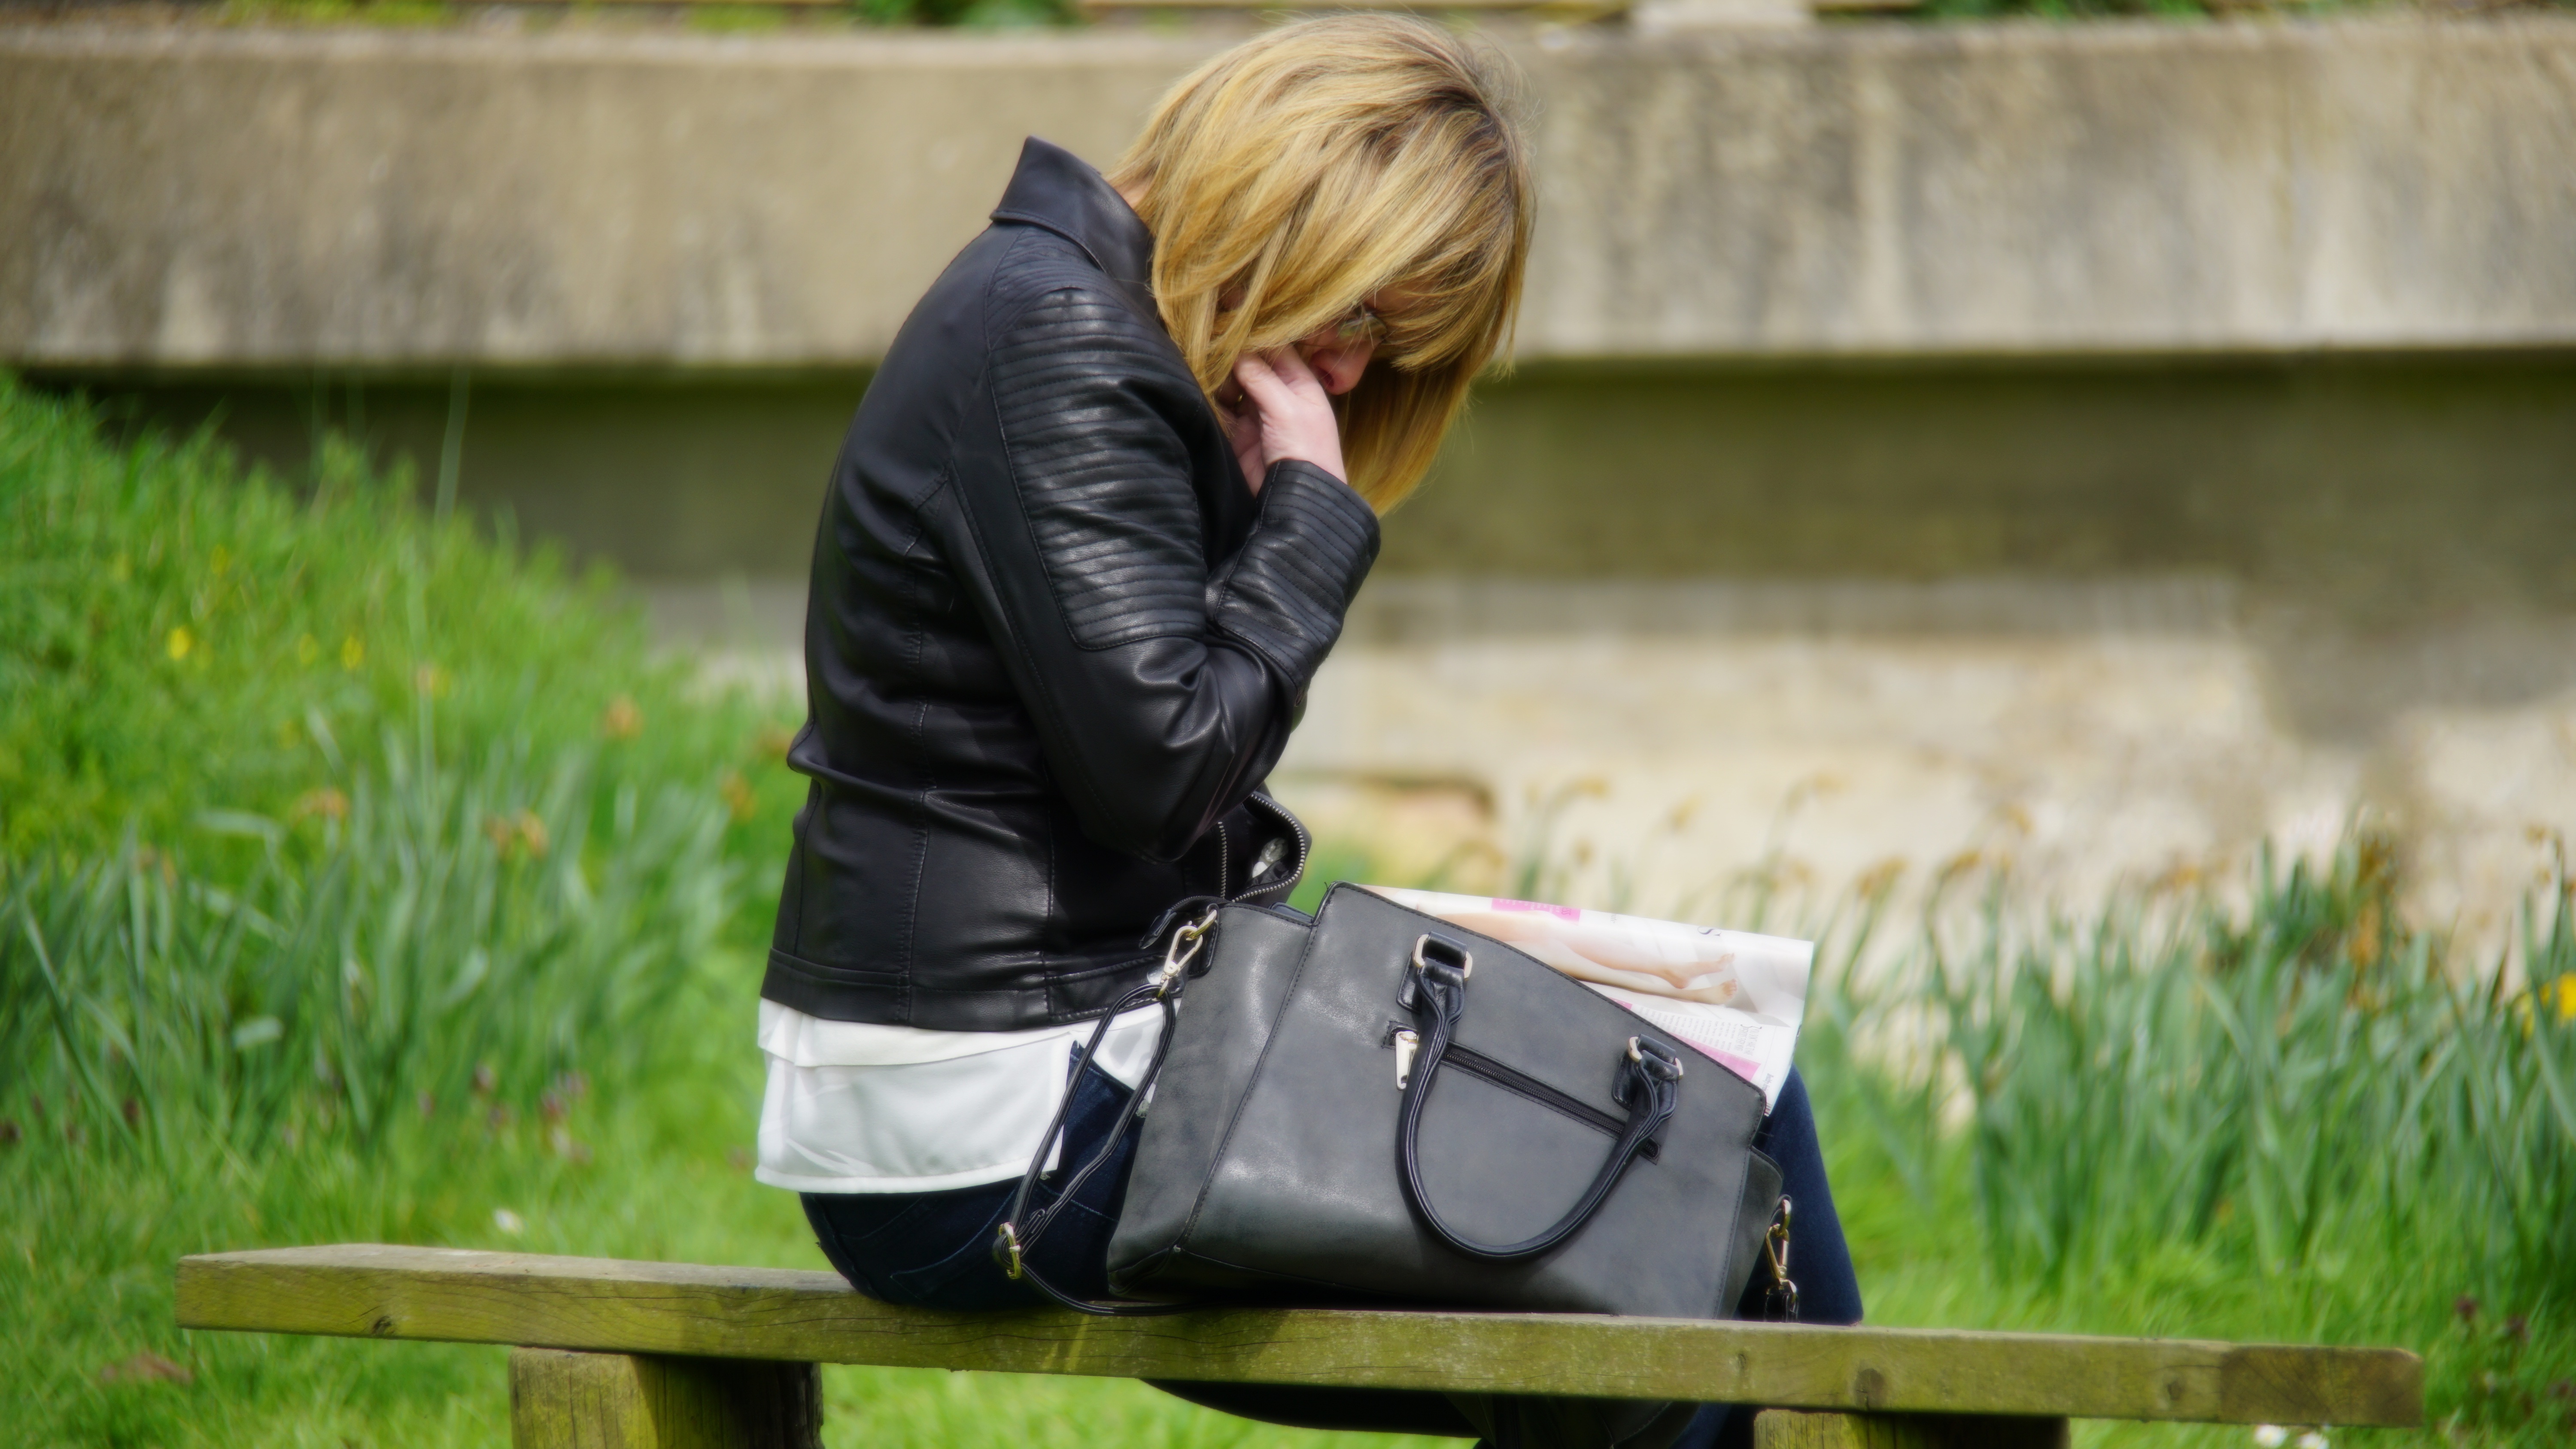
nature, grass, person, woman, lawn, alone, reading, summer, female, brunette, spring, green, relax, tranquil, peaceful, sitting, peace, lifestyle, leisure, cheerful, relaxation, footwear, blond, getaway, adult, human positions